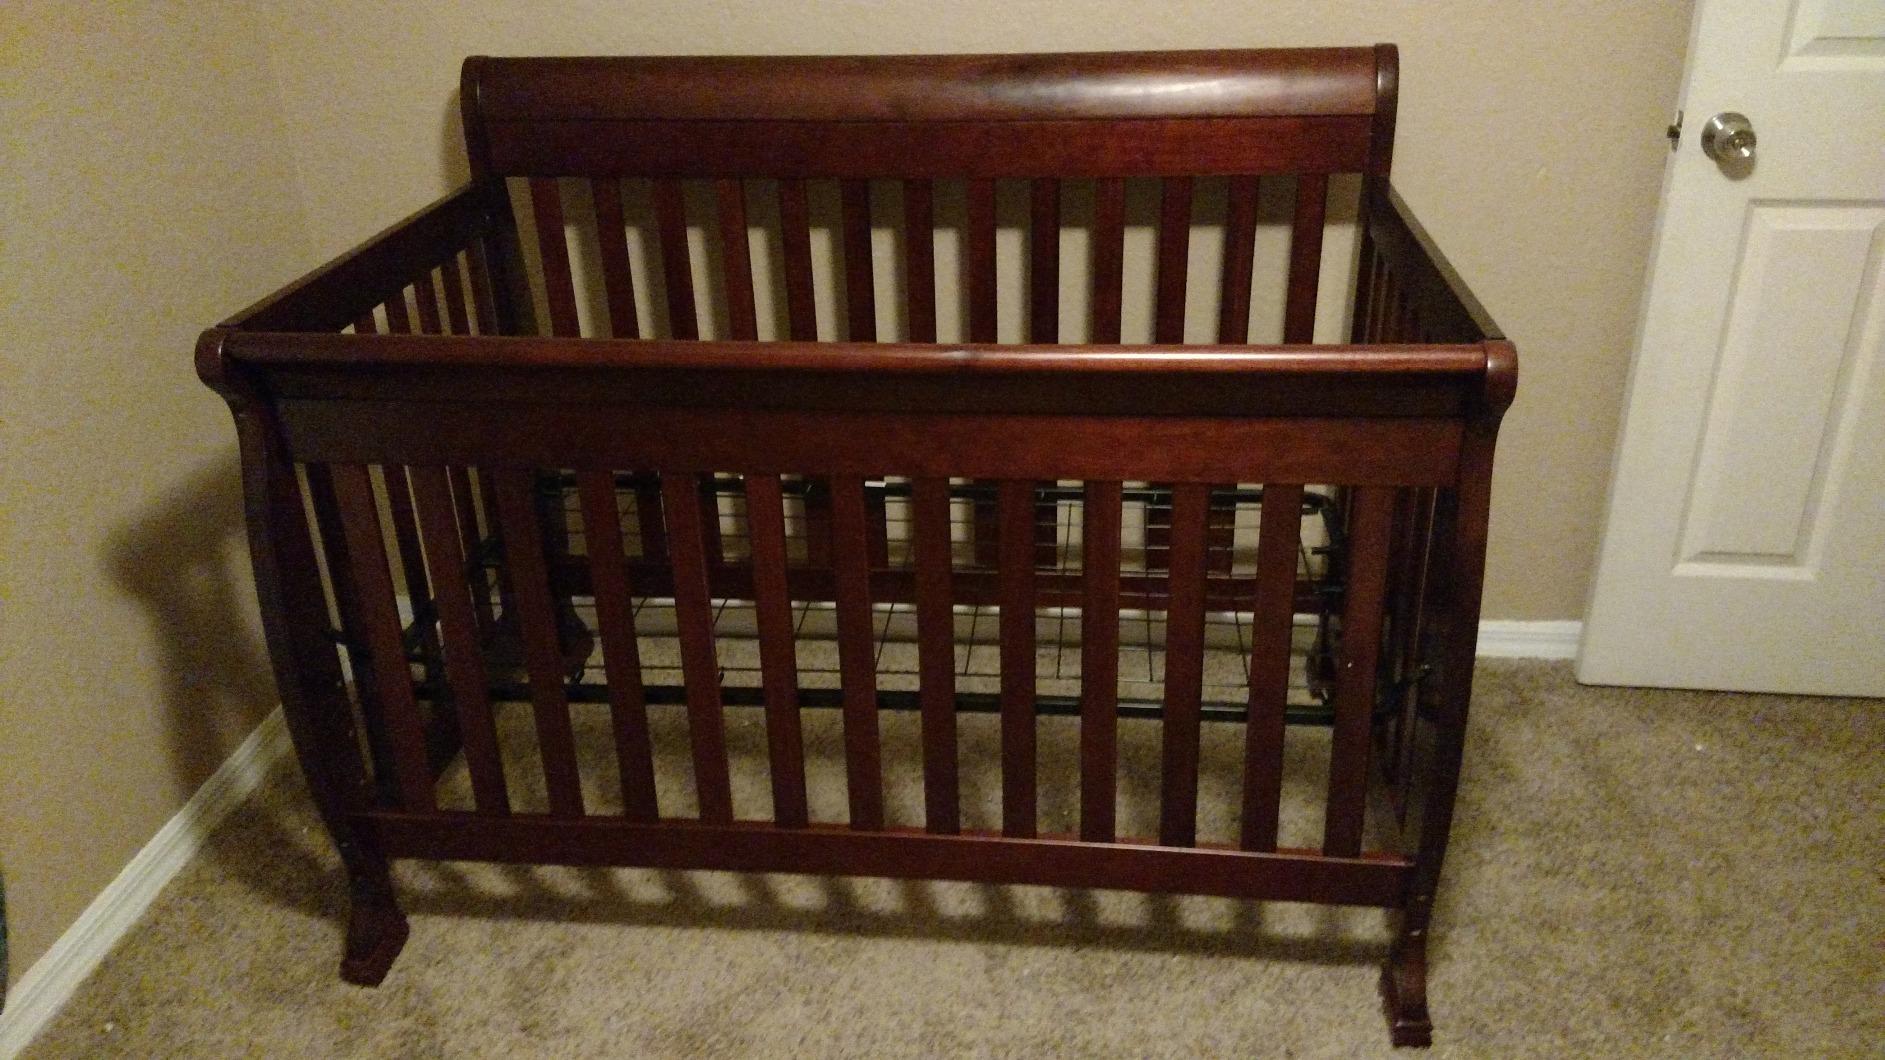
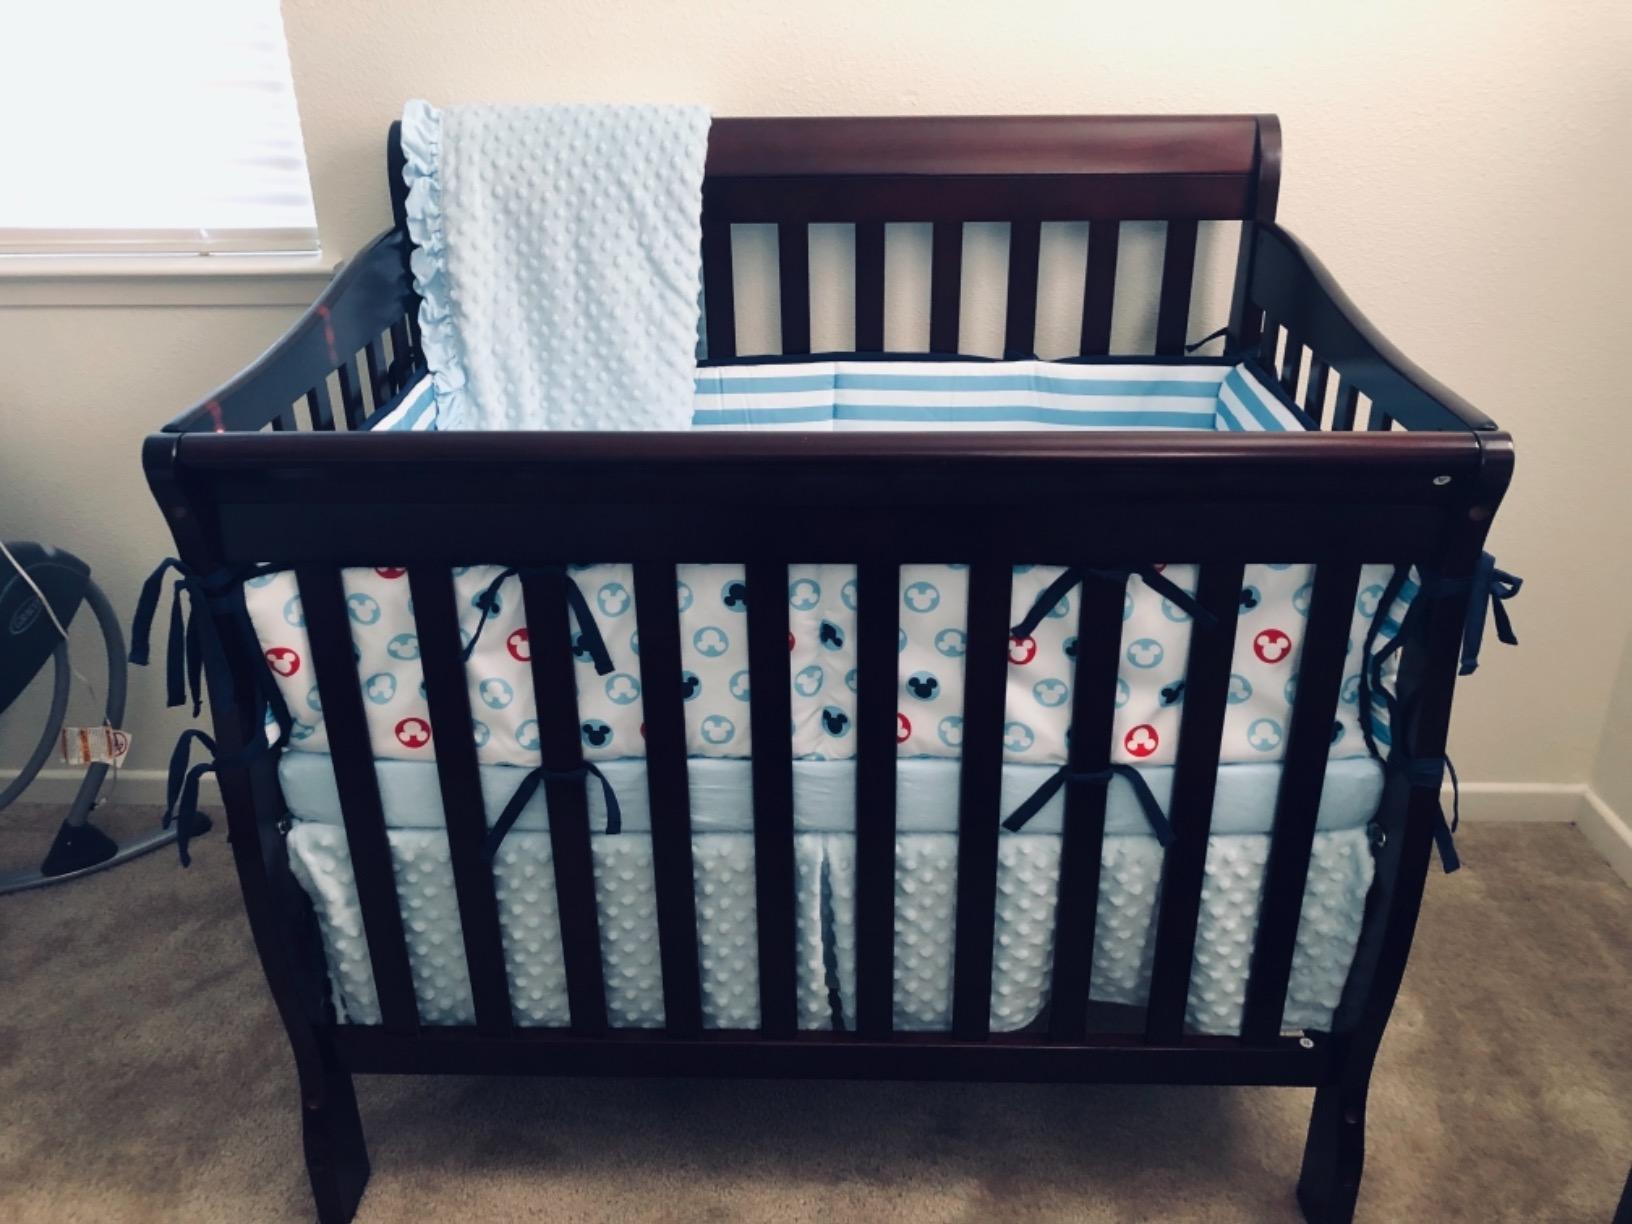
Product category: products_crib
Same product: no